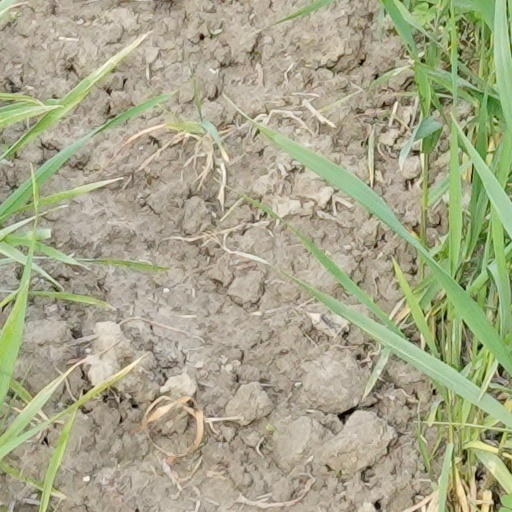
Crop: wheat